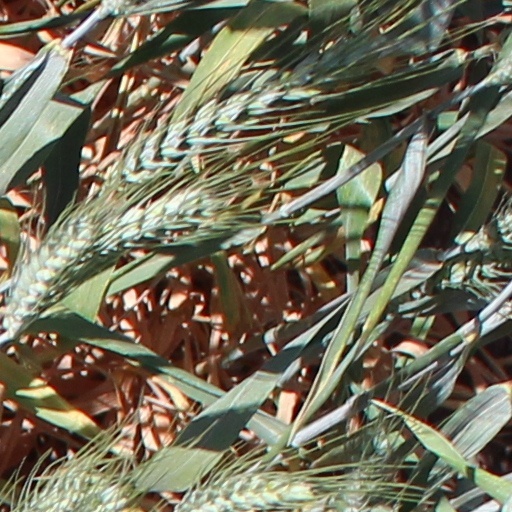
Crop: wheat